Utah State Route 186

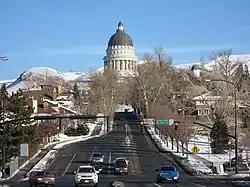
Northbound at North Temple Street

North Temple Street west of 300 West (then US-89/91, now solely US-89) was added to the state highway system in 1931 as part of SR-67. Since it was along the planned alignment for I-80, it became SR-2 (only a legislative designation that was never signed) in 1962, but the portion east of an interchange near the Salt Lake City International Airport was due to be bypassed by the Interstate, and so in 1966 that piece became State Route 267. State Route 176 was built in 1933 with federal aid and numbered in 1935, forming an alternate to US-89/91 through downtown Salt Lake City. Its original route began at South Temple Street and 300 West, and ran south on 300 West and east on 900 South to State Street. The north end was extended one block to North Temple Street in 1962, when US-89A/91A was moved from South to North Temple, and in 1967 the south end was removed from 900 South and sent down 300 West to SR-171 (3300 South). The latter extension was done in exchange for State Route 202, which followed Main Street between SR-201 (2100 South) and SR-171 from 1961 to 1967. Both of these routes - SR-176 and SR-267 - became part of SR-186 in 1969. The parts of SR-186 (400 South) west of SR-176 (300 West) and SR-176 south of SR-186 were dropped from the state highway system, and SR-186 was extended north on 300 West to North Temple and west on North Temple to I-80, replacing the remainder of SR-176 and all of SR-267.